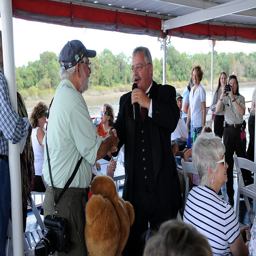
A man holding a microphone shakes hands with another man.
a bunch of people are gathered together under a tent
The man with the microphone shakes hands with the man with the camera.
A couple of men standing next to each other on a boat.
Two people with glasses and one with camera exchanging a handshake